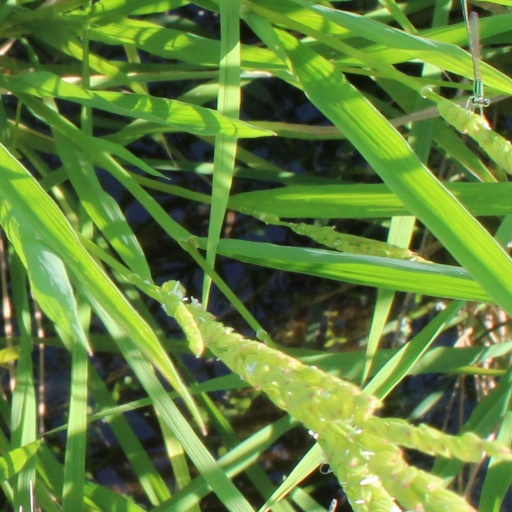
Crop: rice